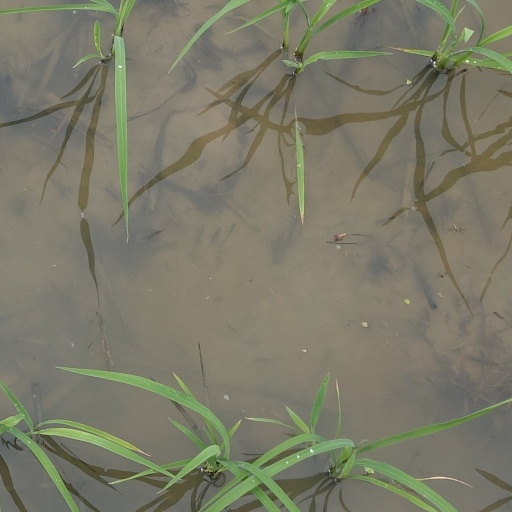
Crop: rice